204th Rifle Division (Soviet Union)

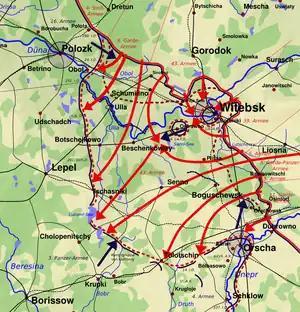
Vitebsk-Orsha Offensive.

1st Baltic Front's offensive began at 0400 hours on June 22 following a very heavy artillery preparation lasting 20 minutes. While the attacking Corps of 43rd Army badly damaged the German 252nd Infantry Division and Corps Detachment "D" the perimeter around Vitebsk was relatively quiet, limited to artillery strikes and minor attacks by 92nd Corps and the adjacent 84th Rifle Corps of 39th Army. The commander of Army Group Center requested permission to withdraw to shorten the line, but Hitler would not agree. On the second day the 1st and 60th Corps made even greater progress than on the first while 92nd Corps remained relatively quiet until early evening when Hitler authorized the city's garrison to pull back to the third defense zone and the Corps followed up, pressing south to reach the west bank of the Dvina River on June 24. Late that day Hitler authorized three of the four divisions of LIII Corps to hold open the road to the west but insisted that the 206th Infantry remain in Vitebsk. This made little difference as just before midnight the city was encircled and 35,000 German soldiers were trapped. Breakout attempts on June 25 saw only limited success and during the next day the 92nd, 60th and 84th Rifle Corps steadily reduced the pocket. In recognition of its achievements in this offensive, the 204th was awarded its honorific: